Zhou Yuelong

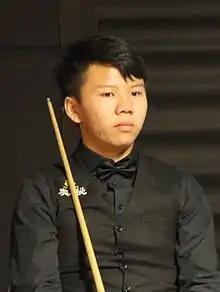
Zhou at the 2016 Paul Hunter Classic

Zhou Yuelong (born 24 January 1998) is a Chinese professional snooker player. He has been runner-up at three ranking events, the January 2020 European Masters, the 2020 Snooker Shoot Out, and the 2022 Northern Ireland Open.